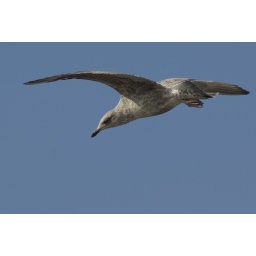
Seagull in flight against a clear blue sky